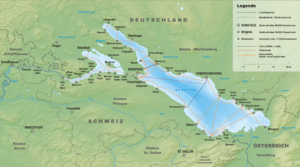
Le lac de Constance possède la plus grande flotte de plaisance d'Europe pour le transport public.
Le bac Romanshorn–Friedrichshafen et une liaison lacustre transfrontalière sur le lac de Constance, entre la Suisse et l'Allemagne, permettant aux automobilistes d'éviter un long détour de 85 km par la terre ferme. Les bateaux permettent également l'accès aux piétons et cyclistes.